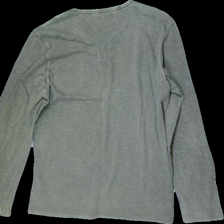
View: back
Type: Top
Category: Men
Brand: Hamton Republic (Kappahl)
Colors: Green
Material: unknown
Cut: Regular
Price range: 100-150
Recommended usage: Reuse
Description: Green longsleeve
Comment: washed out, crooked seams